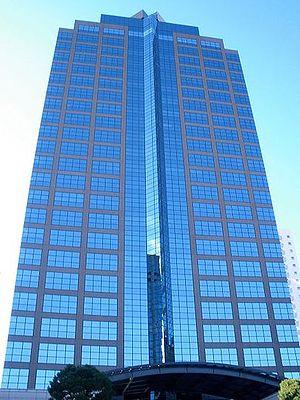
Le Nishi Shinjuku Mitsui Building est un gratte-ciel de bureaux construit à Tokyo en 1999 dans le district Shinjuku-ku qui abrite beaucoup de gratte-ciel. Il mesure 112 mètres de hauteur.
Nishi-Shinjuku est un quartier d'affaires de l'arrondissement de Shinjuku à Tōkyō. Avant de s'appeler Nishi-Shinjuku, ce quartier s'appelait Tsunohazu.